Catherine Bagration

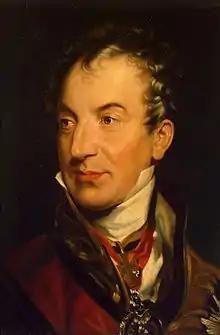
Prince Klemens von Metternich.

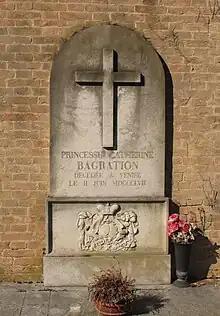
The grave of Catherine Bagration

In the year 1805 the Princess finally broke up with her husband and went to Europe. The couple had no children. She traveled so extensively that she had a special carriage made, with an elegant ladder that allowed her to climb in and out of it comfortably. It had a bed inside, and all the luggage was placed on the outside. She called her carriage her dormez (дормез) or 'sleeper'; this was the time when she came to be known as "the Wandering Princess". Prince Bagration called her back to Russia a number of times, and sent her so many letters that even her friends tried to persuade her to go; she remained abroad, however, using the excuse that she was sick and in need of medical treatment.